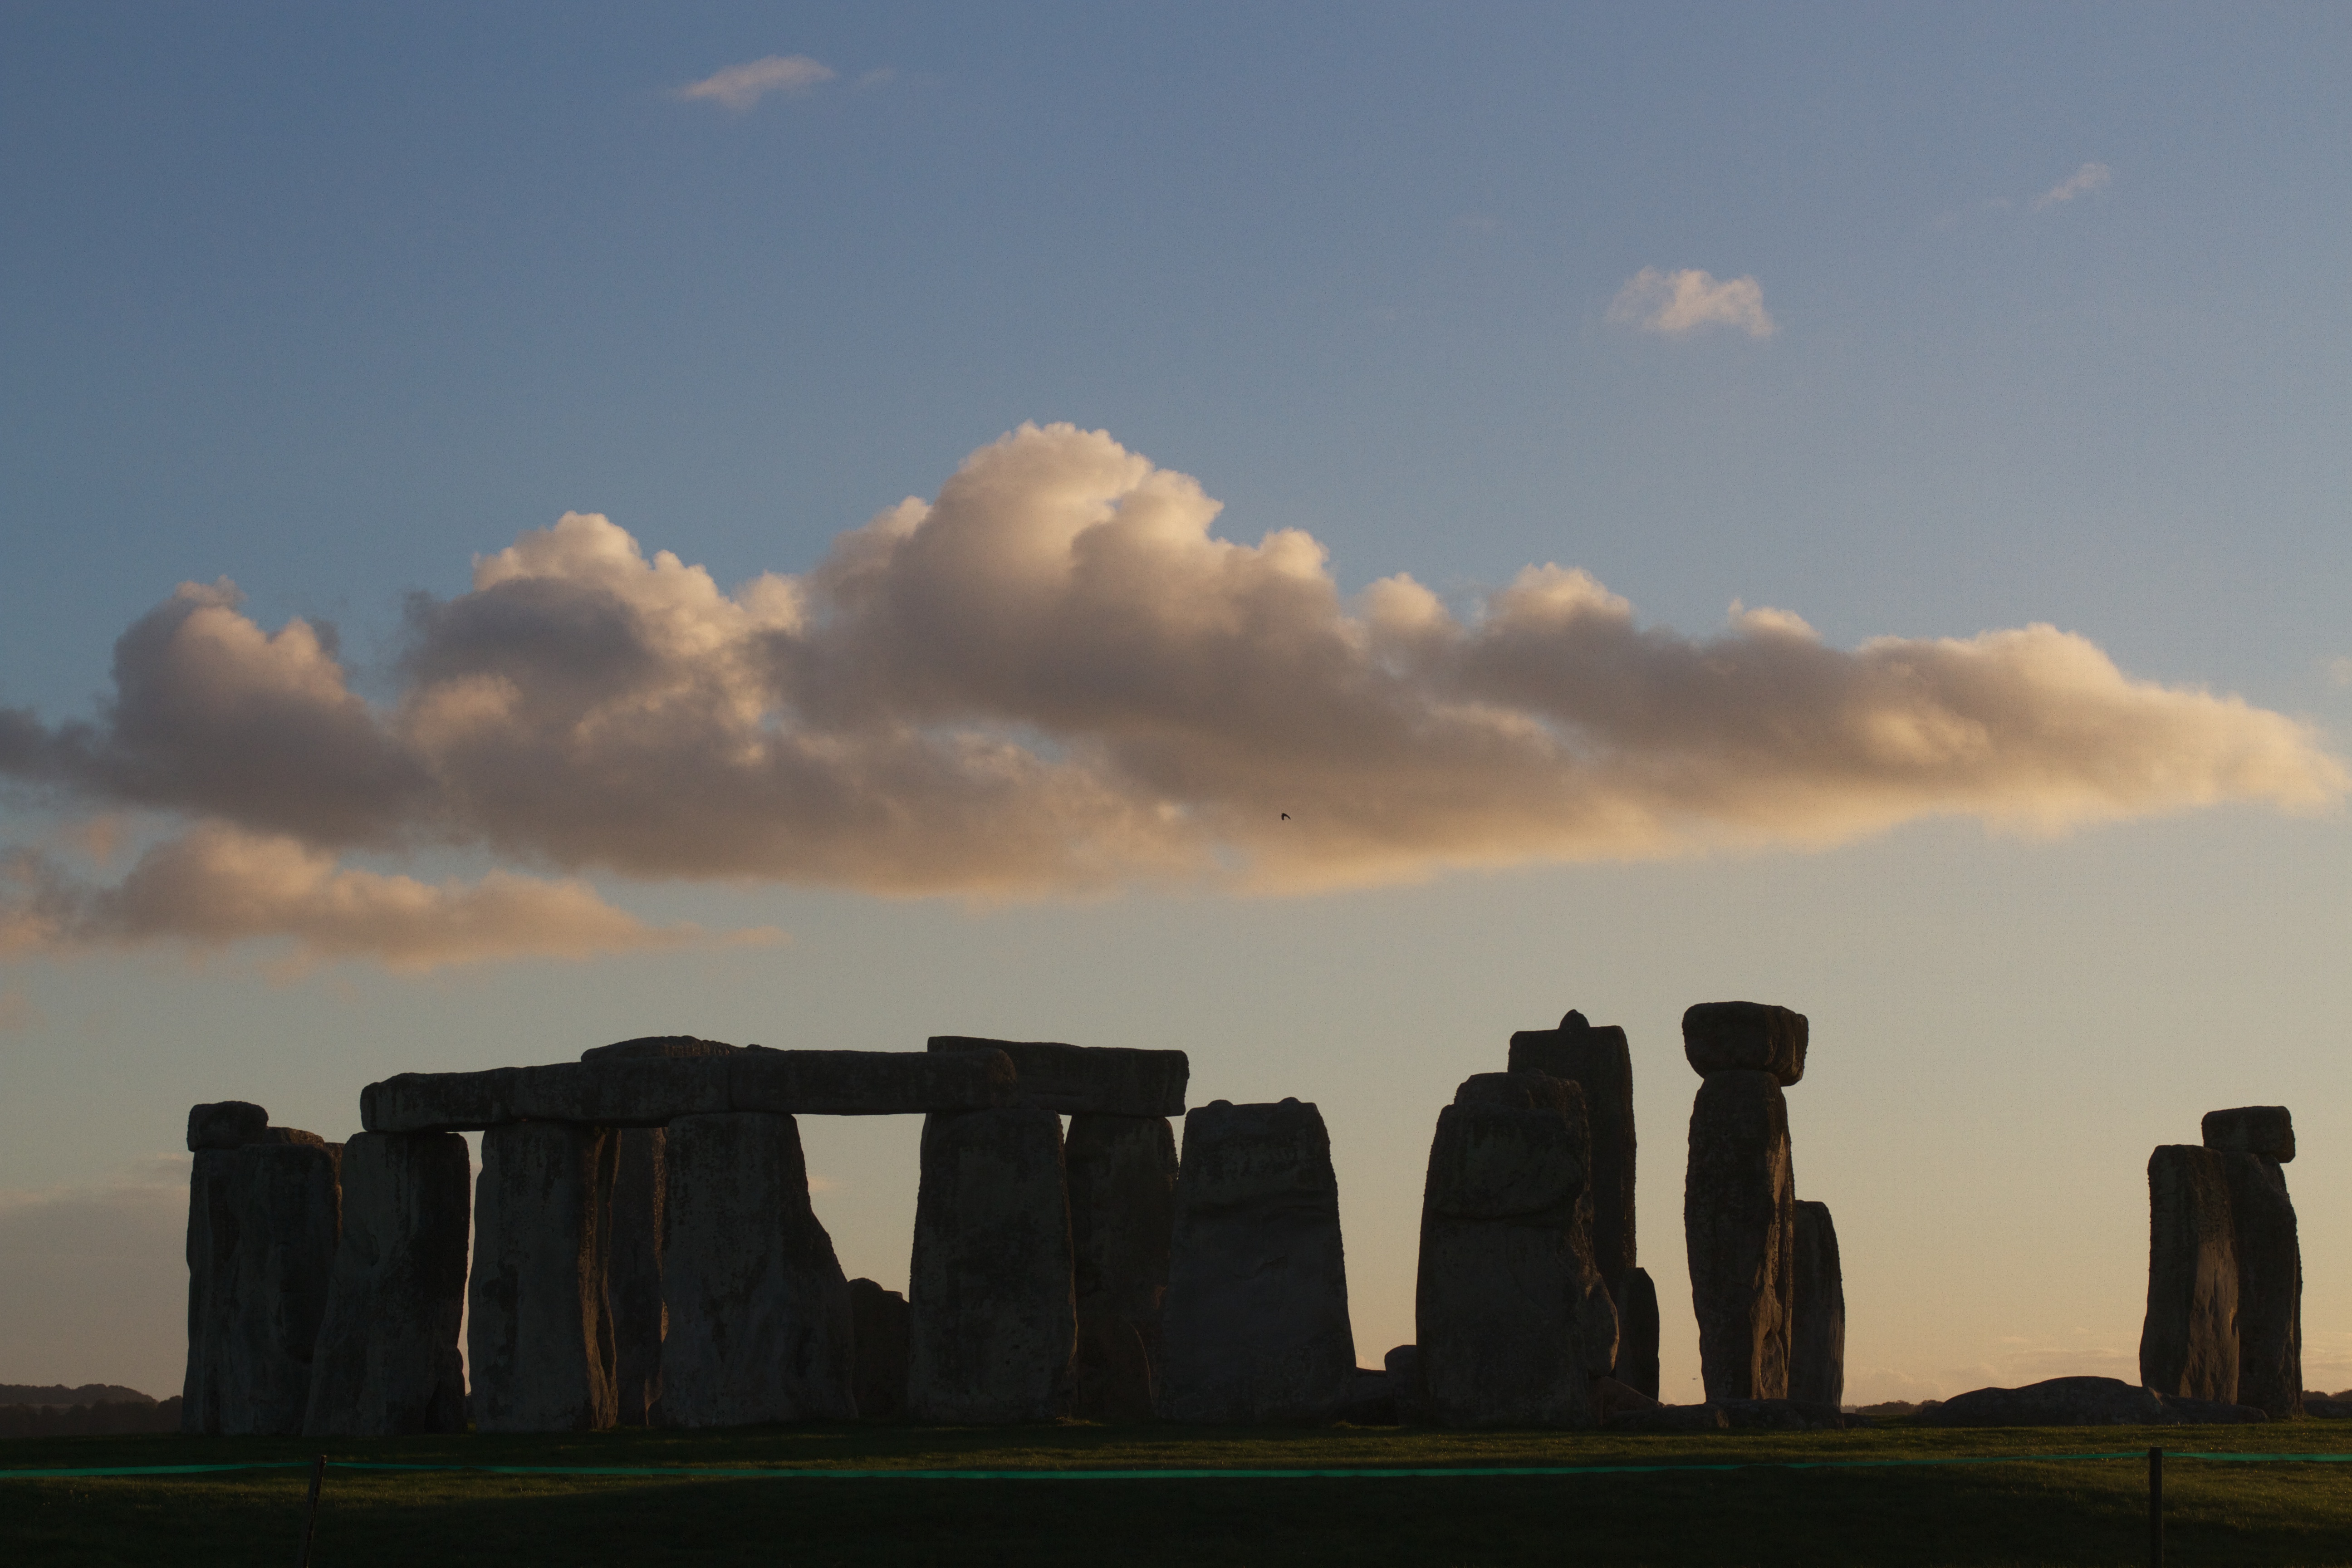
landscape, sea, coast, horizon, cloud, sky, sunrise, sunset, skyline, morning, hill, dawn, dusk, evening, cool image, atmospheric phenomenon, atmosphere of earth